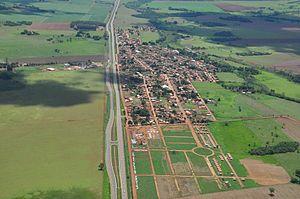
Santo Antônio da Barra est une municipalité brésilienne de l'État de Goiás et la microrégion du Sud-Ouest de Goiás.